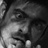
Emotion: surprise